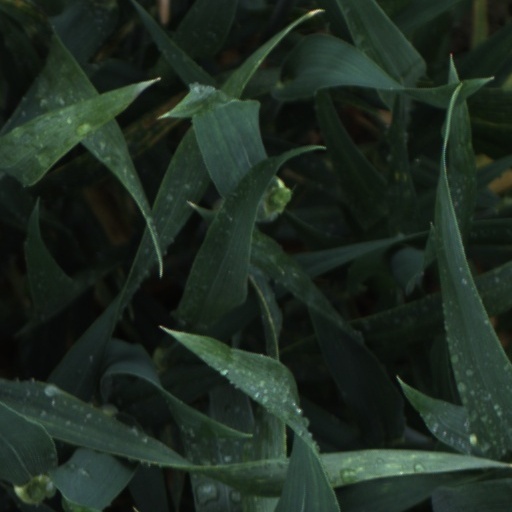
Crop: wheat